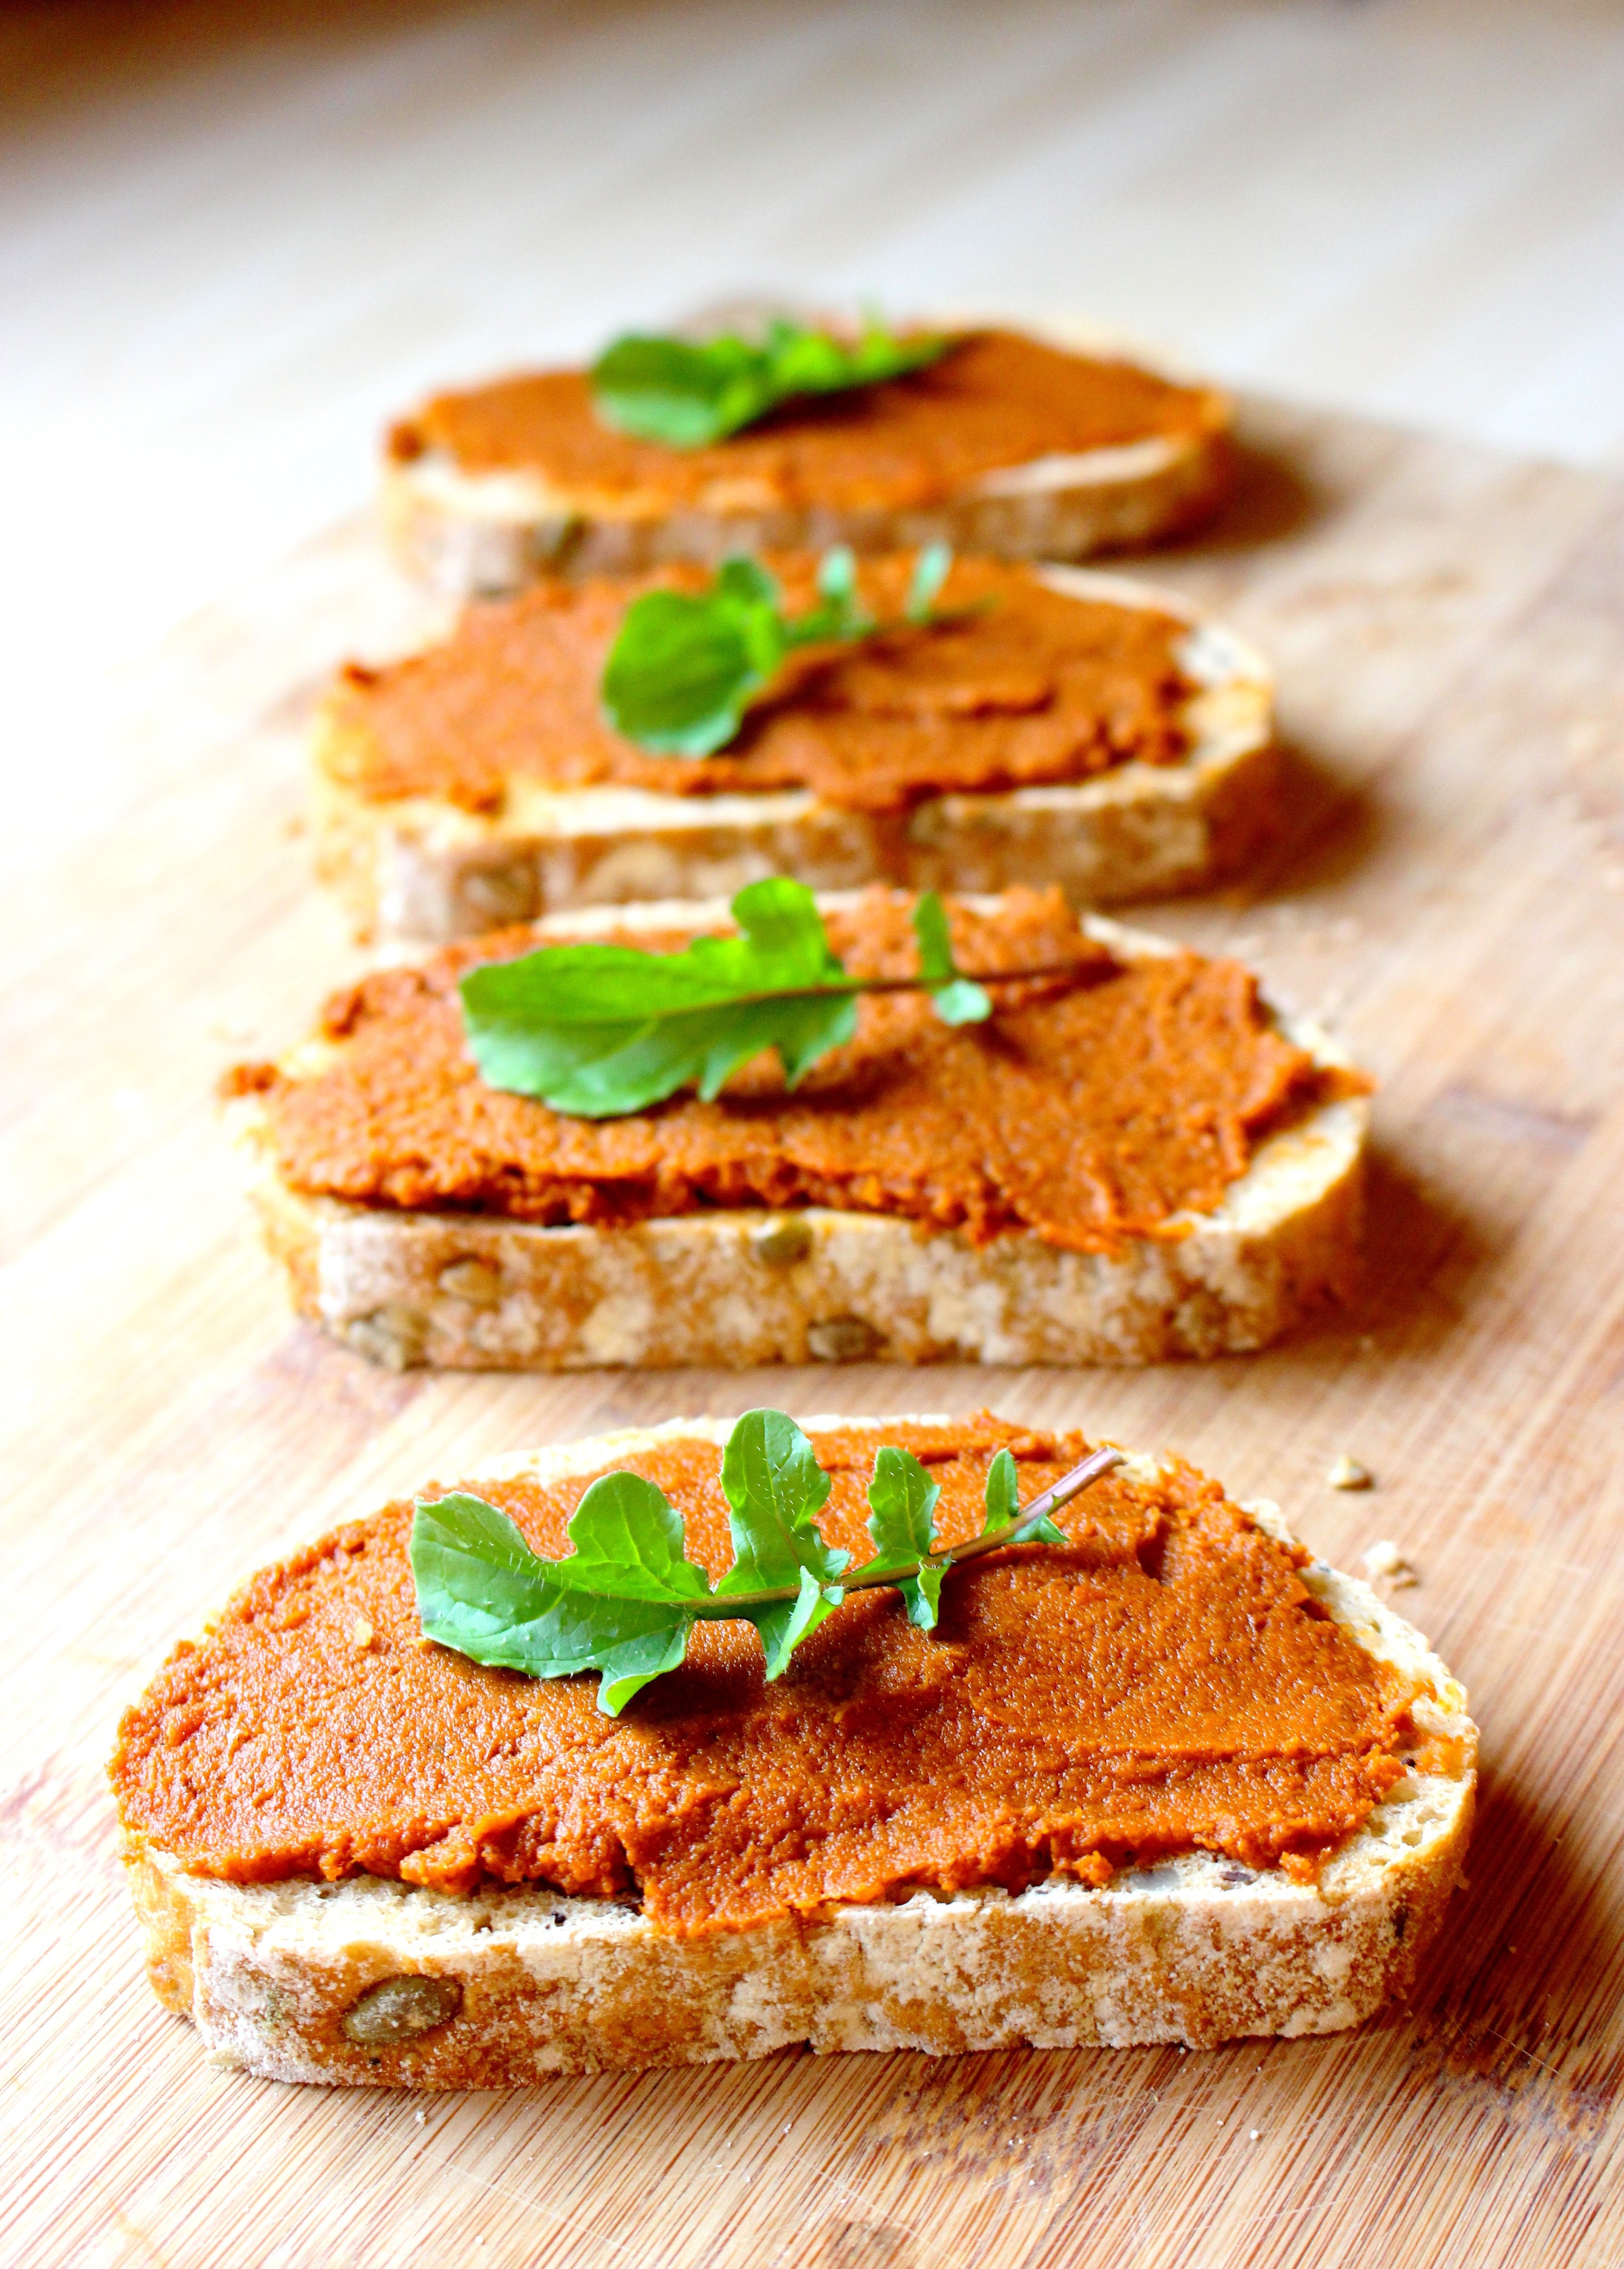
dish, meal, food, produce, vegetable, kitchen, breakfast, cuisine, bread, toast, baked goods, flowering plant, bruschetta, apero